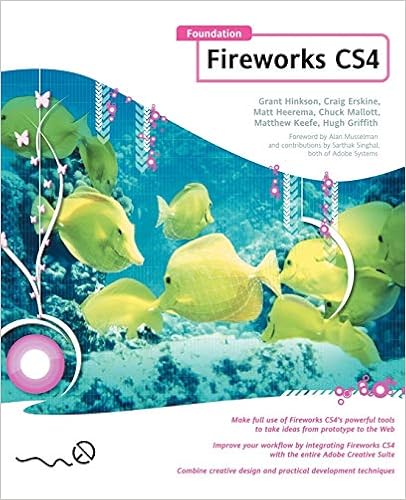
Foundation Fireworks CS4 (Foundations)
Category: Books
About the Author A bio is not available for this author.
Features: Are you a web designer who is looking for a new and quicker way to prototype and create for the web? Perhaps you are a programmer who finds most design tools to be overkill for what you need to get done. Or, maybe you're an old Fireworks pro, who wants to get up-to-date on the changes in Creative Suite 4. Either way, this book has something for you. | Coverage of all that's new and powerful for the Web designer and developer in Fireworks CS4 | Coverage of all that's new and powerful for the Web designer and developer in Fireworks CS4 | Targets developers who want design tools that don't get in their way and designers who want development tools that don't constrain their creativity | Targets developers who want design tools that don't get in their way and designers who want development tools that don't constrain their creativity | Do all your website and page prototypes and comps in one tool and learn how to take them straight to Dreamweaver to implement your designs | Do all your website and page prototypes and comps in one tool and learn how to take them straight to Dreamweaver to implement your designs